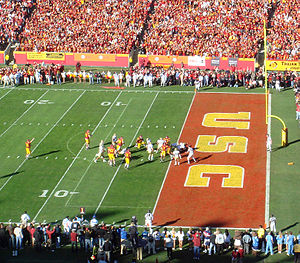
Endzone
Endzone er her tydeligt markeret (orangebrun)
Endzone er en oftest anvendt benævnelse i Amerikansk fodbold. Det er området mellem end line og mållinjen og angivet med særskilt markering. Alle spillere der bære bolden ind i denne, eller modtager et pass, scorer et touchdown.